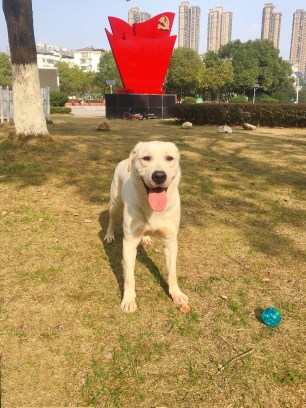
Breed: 3580-n000122-Labrador_retriever